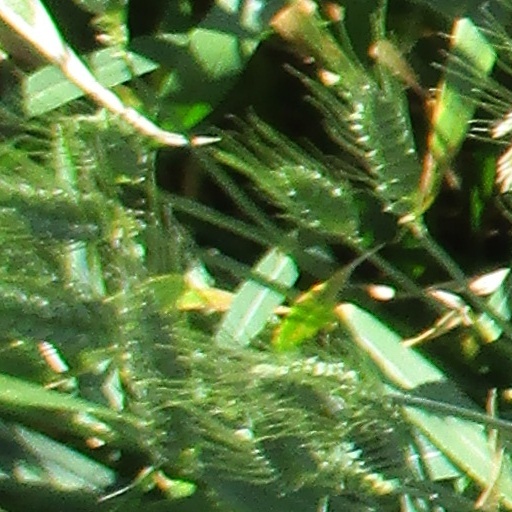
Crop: wheat